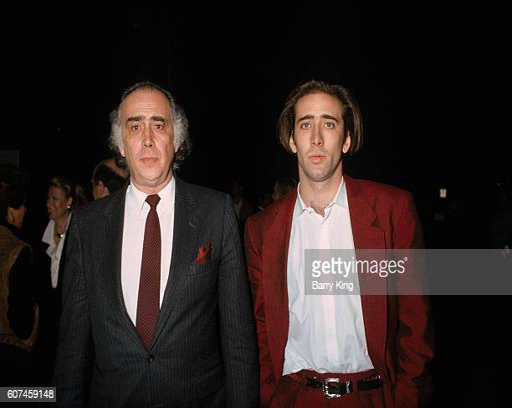
actor and his father attend the premiere of romantic comedy film directed and produced by film director